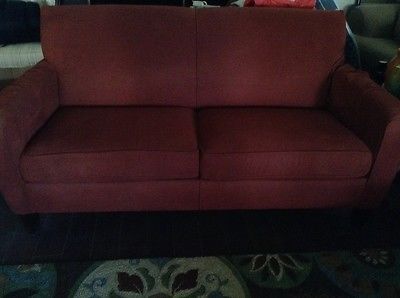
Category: sofa